Case 143

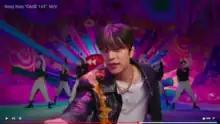
A scene from the "Case 143" music video, showing Seungmin rewinding while the video was paused.

An accompanying music video for "Case 143" was uploaded, along with the single on October 7, 2022. Directed by 725 of SL8, the music video starts with the heart-shaped monster, utilizing CGI elements, infecting Felix, then all members, so Changbin calls the police officers, who are also Stray Kids. The police officers go to examine the crime scene and try to arrest the monsters and monster-infected Stray Kids. The first has been arrested, but the latter still falls in love. The police officers pull the big plug, and the set collapses. Then, the video is paused, and Seungmin rewinds it back. The falling-in-love Stray Kids put the plug back to stop collapsing, and they break the video as glass to leave it. The music video surpassed 100 million views on YouTube on March 28, 2023, becoming their ninth music video to reach this milestone.